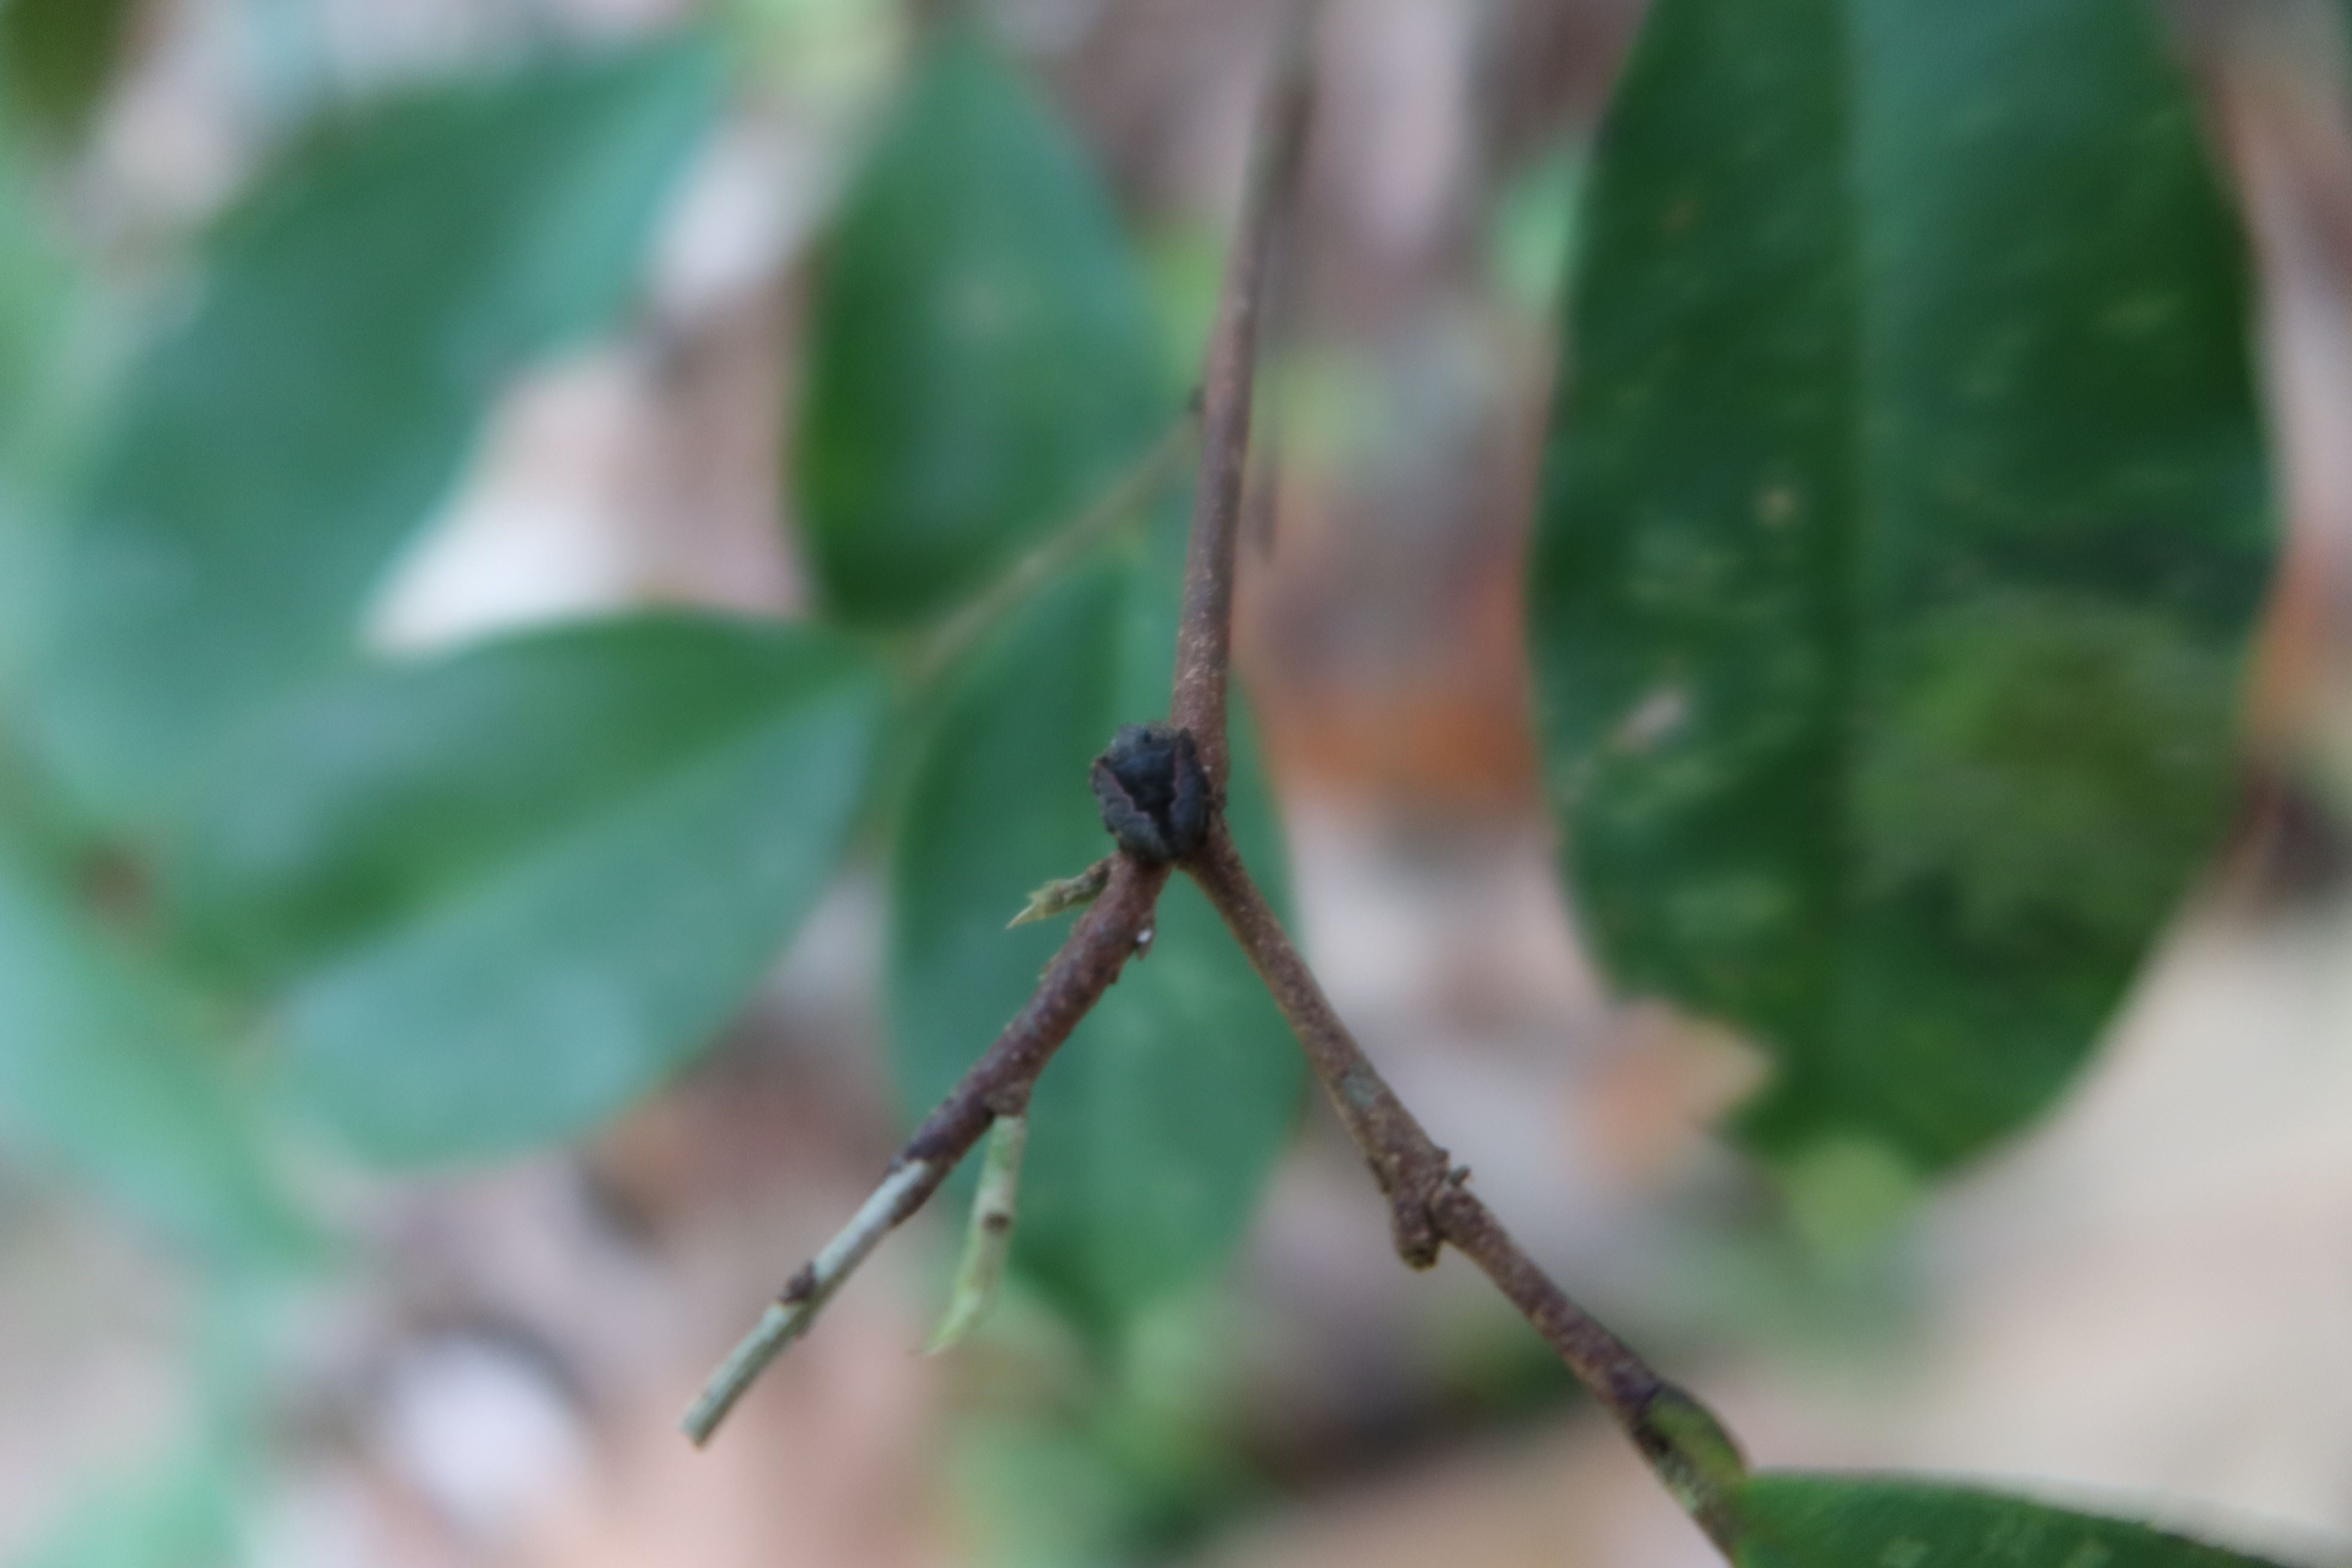
Label: Flea Beetles